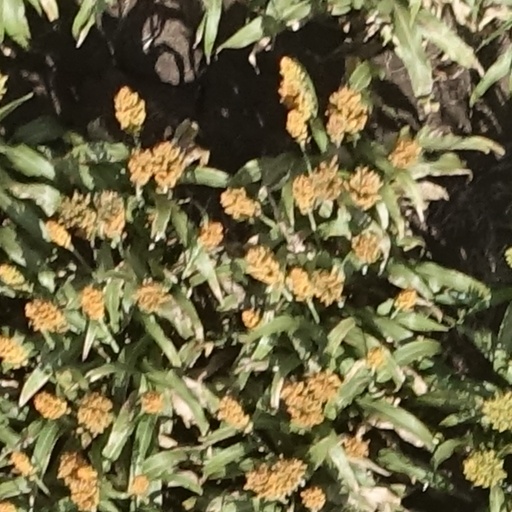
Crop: sorghum